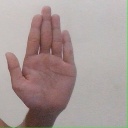
अक्षर: ध